55P/Tempel–Tuttle

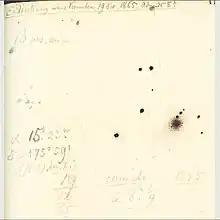
Sketch of the comet by Wilhem Tempel, 19 December 1865

55P/Tempel–Tuttle (commonly known as Comet Tempel–Tuttle) is a retrograde periodic comet with an orbital period of 33 years. It fits the classical definition of a Halley-type comet with a period of between 20 and 200 years. It was independently discovered by Wilhelm Tempel on 19 December 1865, and by Horace Parnell Tuttle on 6 January 1866. It is the parent body of the Leonid meteor shower.